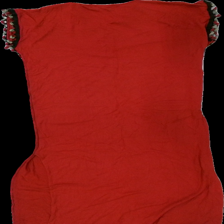
View: back
Type: Dress
Category: Ladies
Brand: Not in the list
Brand text on label: miss meryem
Colors: Red, Green
Material: 100% viscose
Pattern: Embroidered
Cut: Regular
Season: Summer
Stains: Major
Damage: fläckar
Damage location: middle center
Price range: <50
Recommended usage: Export
Description: röd klänning med broderade blommor fram och tofsar längs sömmarna, fläckar fram